KiHa 100 series

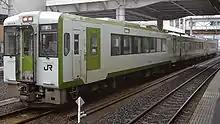
KiHa 111–100 at Sendai in July 2008

Cars KiHa 111/112-101 to 108 were built by Niigata Tekkō and delivered to Kōriyama Depot between February and March 1991, cars KiHa 111/112-109 to 111 were also built by Niigata Tekkō and delivered to Koumi Depot in December 1991, cars KiHa 111/112-112 to 121 were built by Fuji Heavy Industries and delivered to Hitachi-Daigo Depot in February 1992. As with the KiHa 111/112-0 cars, these cars had plug doors, but had solid front-end skirts instead of the earlier pipe-style skirts. All cars are equipped with Cummins DMF14HZA engines, and use DT58A motored bogies and TR242 trailer bogies.